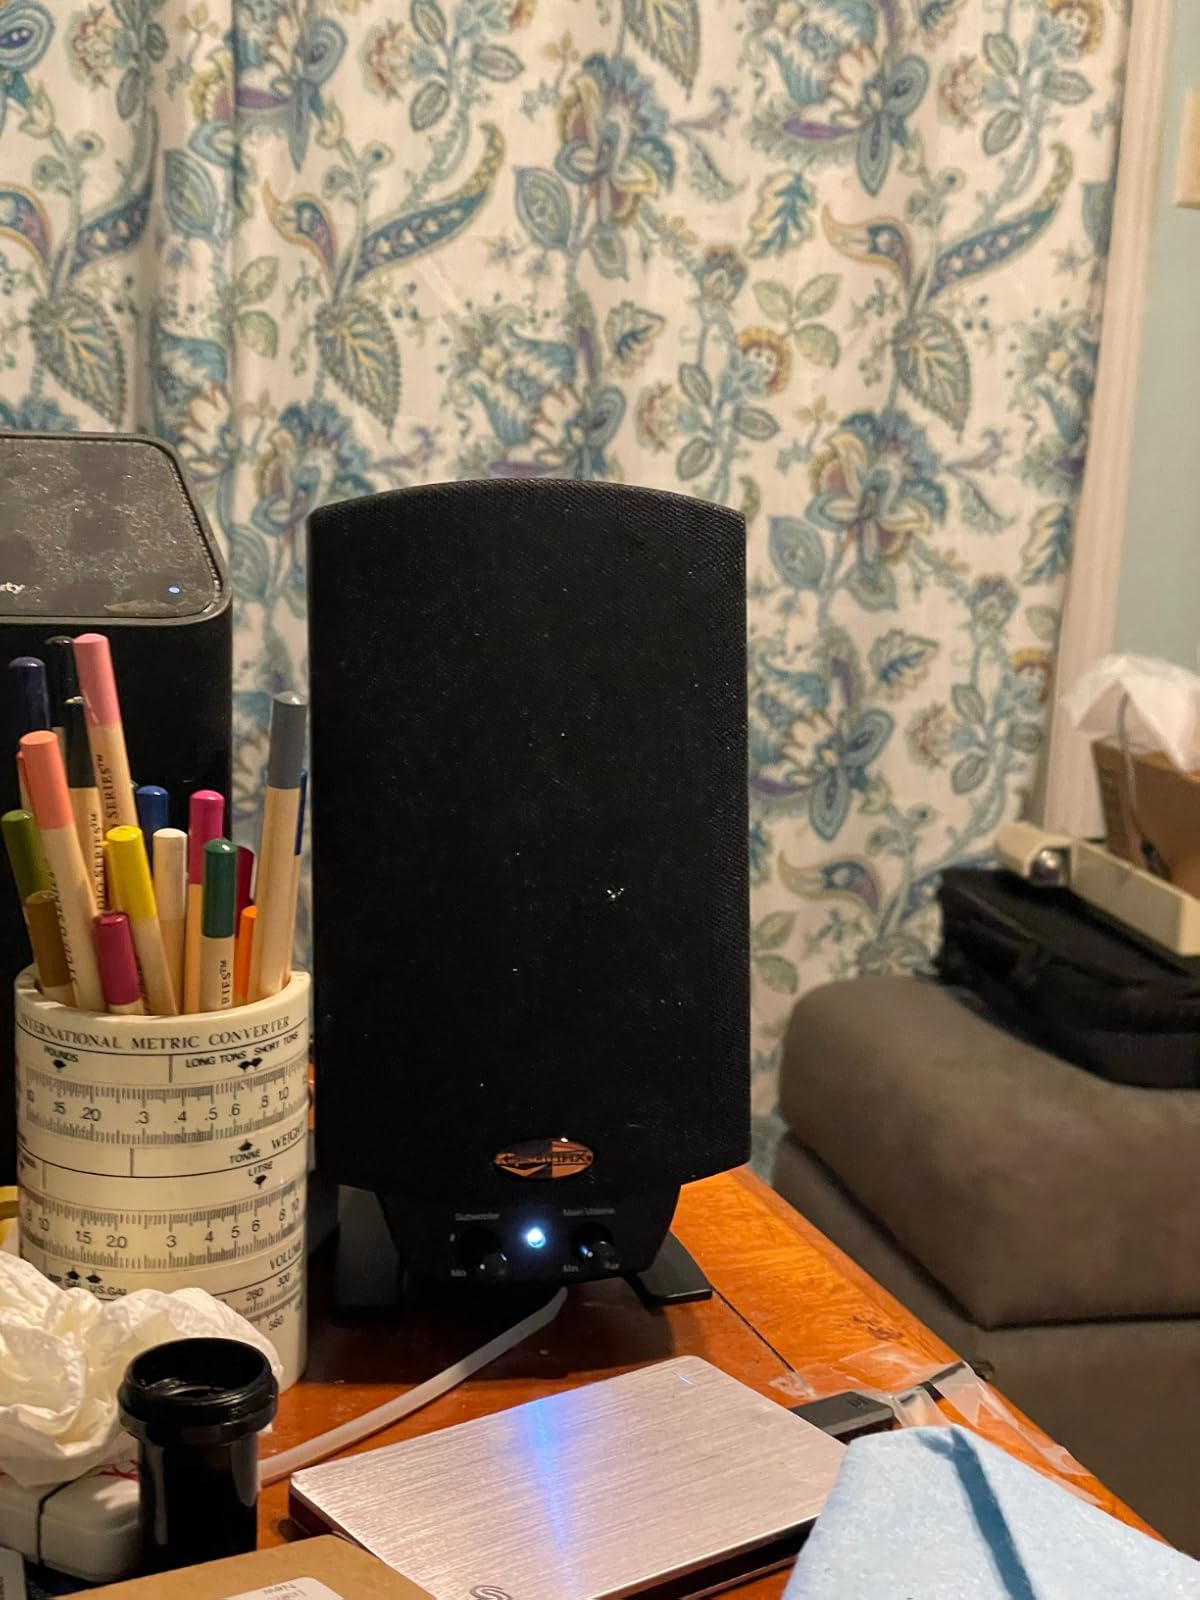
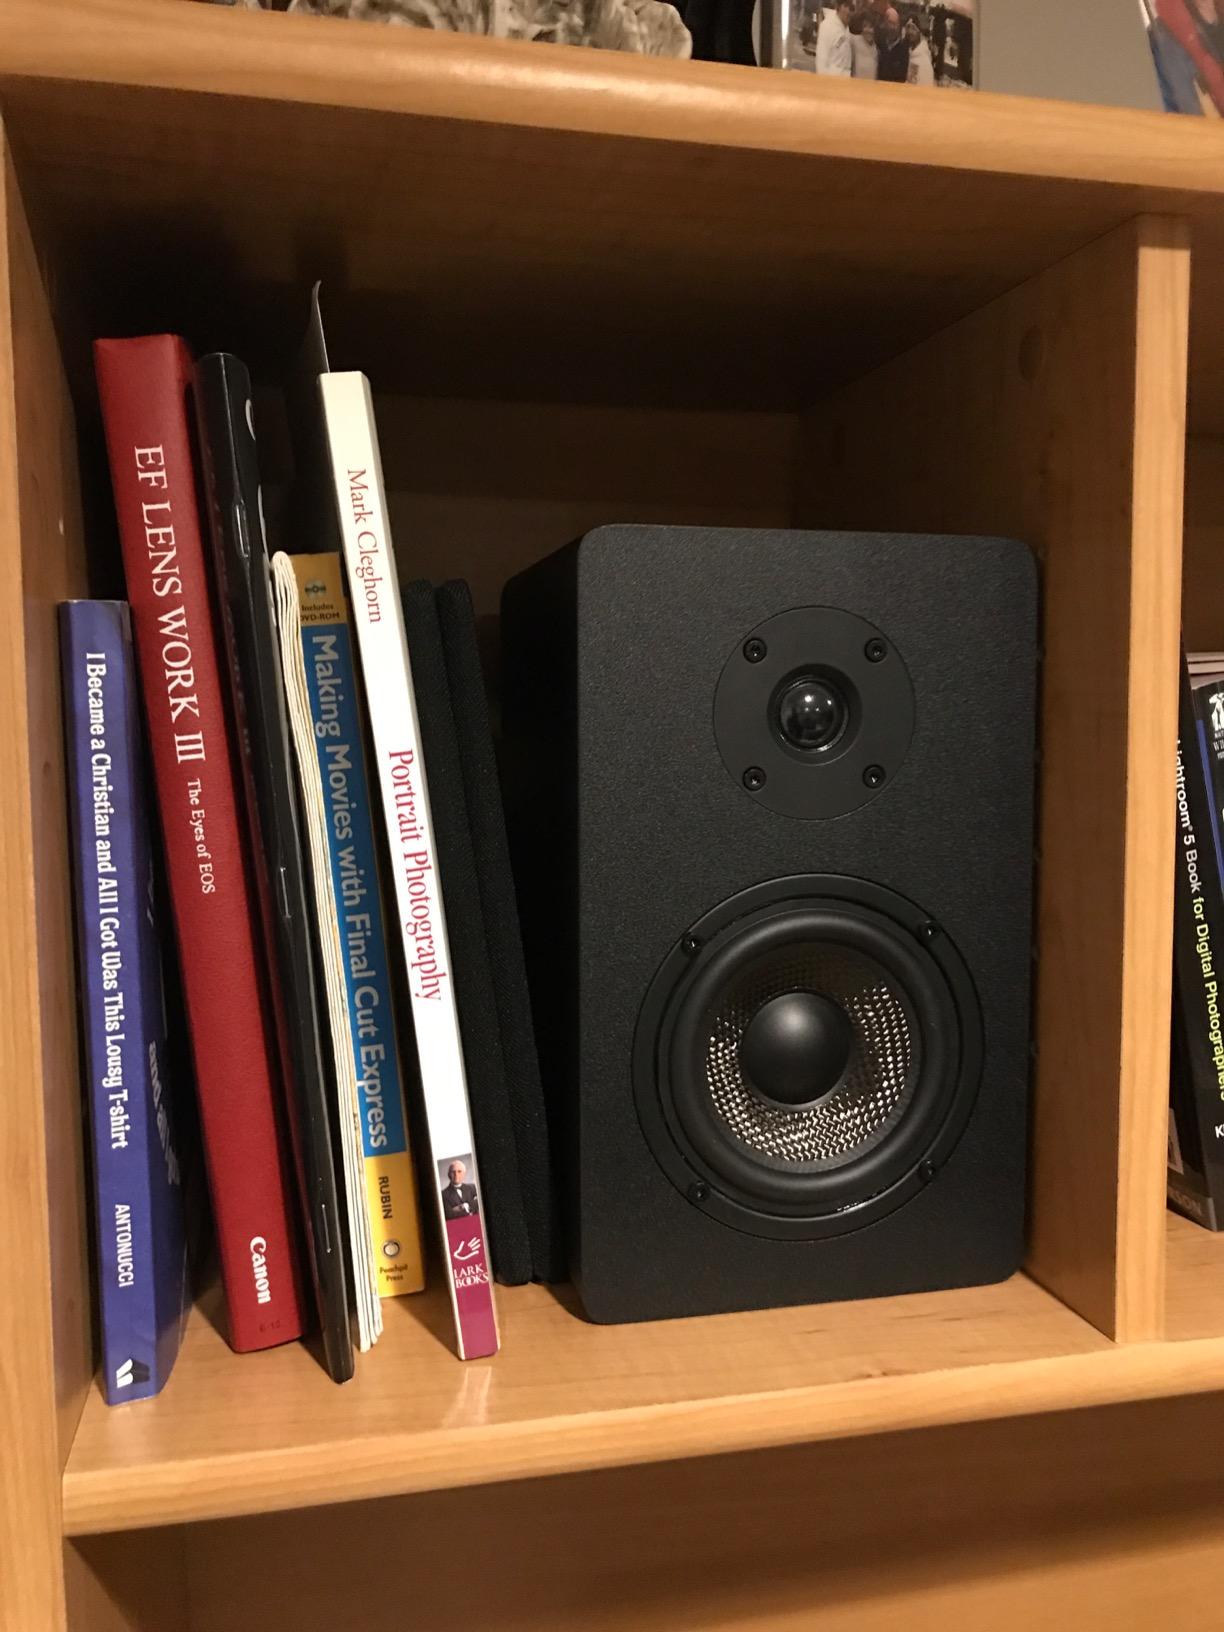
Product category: speaker
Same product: no